Plant propagation

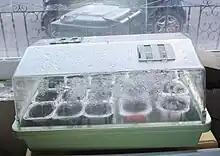
Electric propagator, filled with pepper plant seedlings, in front of a house window.

A heated propagator is a horticultural device to maintain a warm and damp environment for seeds and cuttings to grow in. They generally provide bottom heat (maintained at a particular temperature) and high humidity, which is essential in successful seed germination and in helping cuttings to take root. In colder climates they are sometimes used for plants like peppers and sweet peas which need warmer environments (about 15°C, for the plants listed) in order to germinate. If excessive condensation forms on the inside of the lid, the gardener can open the ventilating holes to regulate the temperature a little.